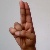
The image shows a hand gesture representing the letter 'U' in Indian Sign Language.